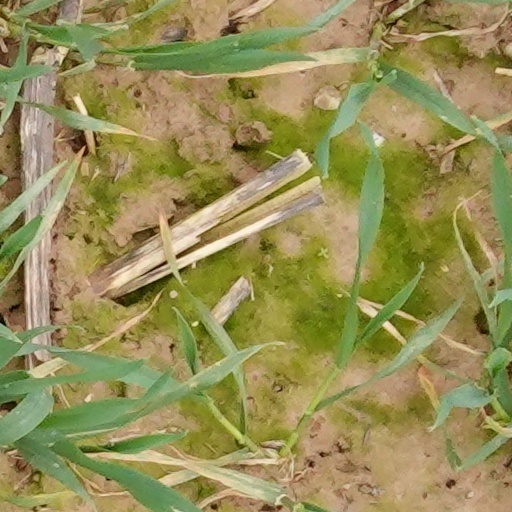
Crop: wheat